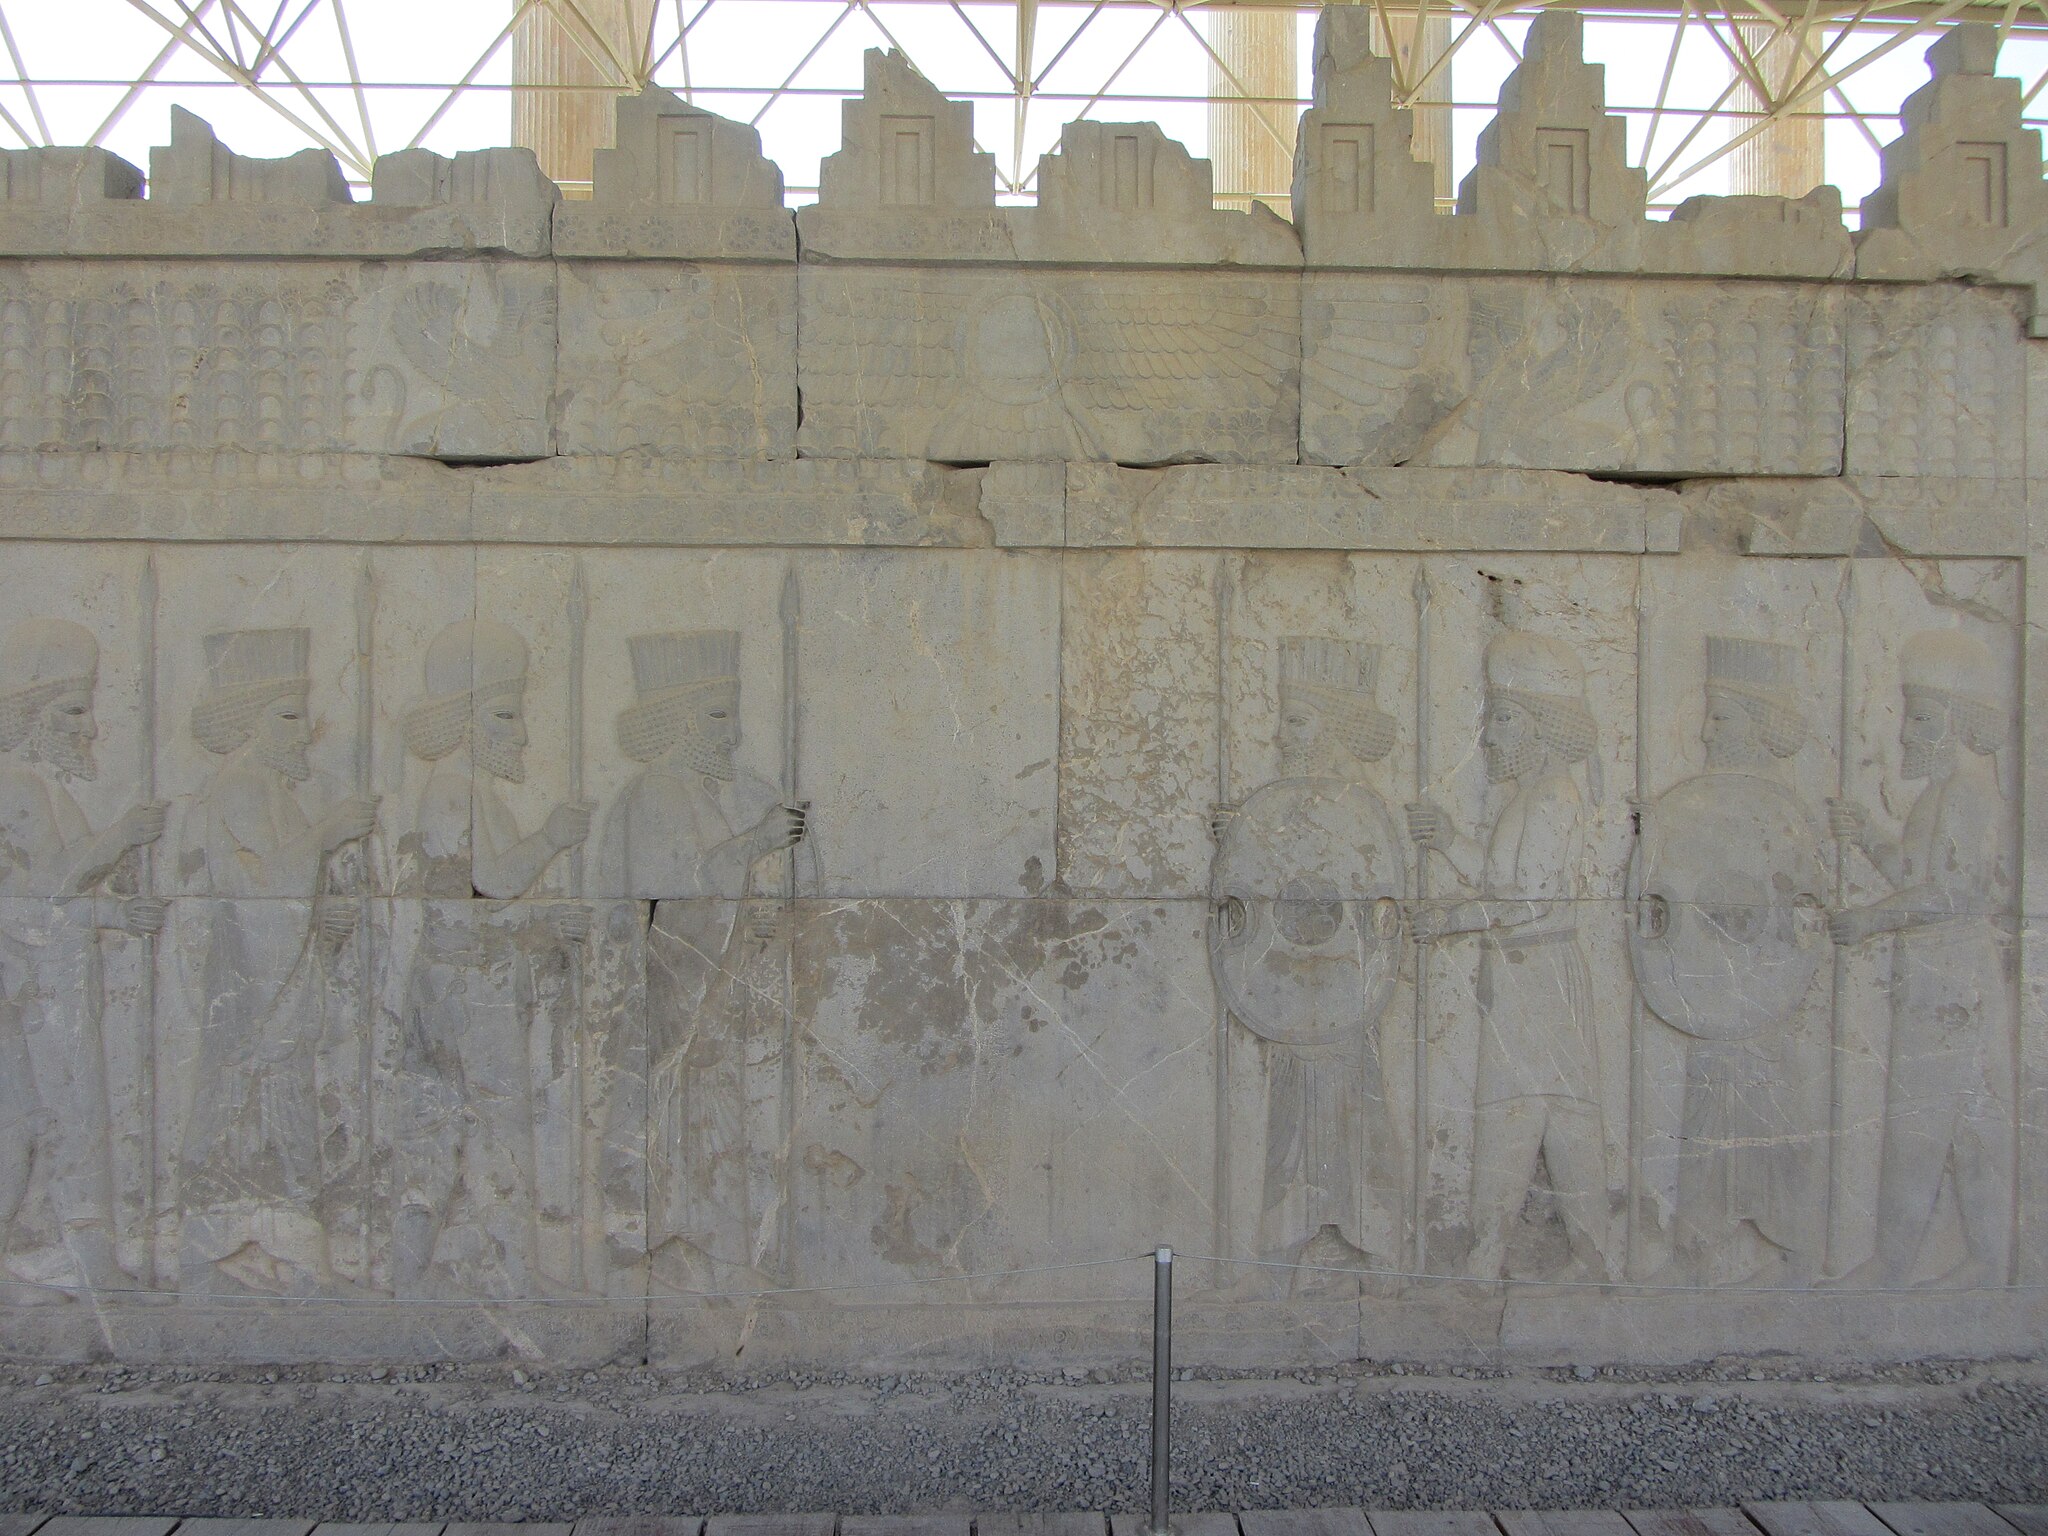
Title: Achaemenid Soldier Bas-relief 03
Date: 2011-01-01 04:09:12
Categories: Images from Wiki Loves Monuments 2018, Self-published work, Cultural heritage monuments in Iran with known IDs, Uploaded via Campaign:wlm-ir, Reliefs of Achaemenid warriors in Persepolis, Images from Wiki Loves Monuments in Marvdasht, 2011 in Persepolis, Images from Wiki Loves Monuments 2018 in Iran, Iran photographs taken on 2011-01-01, Achaemenids warriors, Apadana eastern stairs